Miikse graveyard

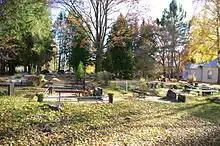
Miikse graveyard

Miikse graveyard is a graveyard in Setomaa and by the administrative division of today is situated in Meremäe rural municipality in Miikse village in Estonia. The graveyard is the public property of Meremäe rural municipality, but belongs under the Meeksi Estonian Apostolic Orthodox Church of St. John the Baptist.